Gohonzon

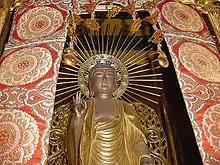
An example of in Pure Land Buddhism featuring Amitābha.

The terms and are often used interchangeably and with some confusion. In the Japanese new religion Risshō Kōsei Kai, members receive and practice to a enshrined in their homes; the scroll consists of an image of Gautama Buddha. At the Risshō Kōsei Kai headquarters there is a that is a statue of Shakyamuni.